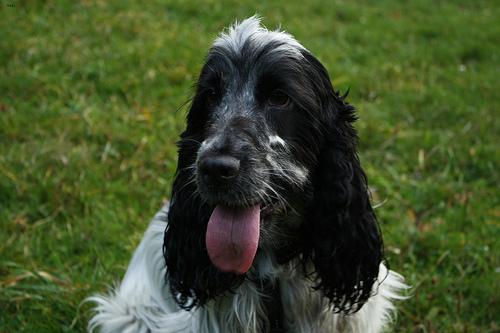
Breed: english cocker spaniel